Book of the Later Han

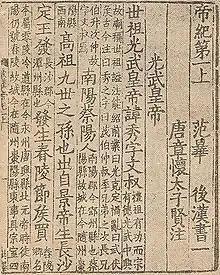
First page of the book

The Book of the Later Han, also known as the History of the Later Han and by its Chinese name Hou Hanshu, is one of the Twenty-Four Histories and covers the history of the Han dynasty from 6 to 189 CE, a period known as the Later or Eastern Han. The book was compiled by Fan Ye and others in the 5th century during the Liu Song dynasty, using a number of earlier histories and documents as sources.